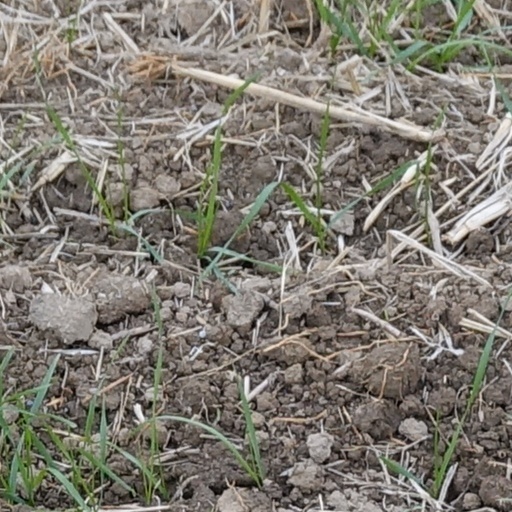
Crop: wheat